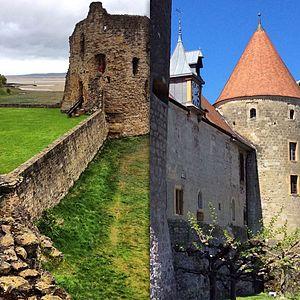
Jacques de Saint-Georges, né vers 1230 et mort le 20 mai 1309, est un architecte d'origine savoyarde. Au cours du XIIIᵉ siècle, il se spécialise dans la construction de châteaux forts, principalement au service du comte de Savoie et de son allié le roi d'Angleterre. L'historien anglais Marc Morris le considère comme « l'un des plus grands architectes du Moyen Âge européen ».